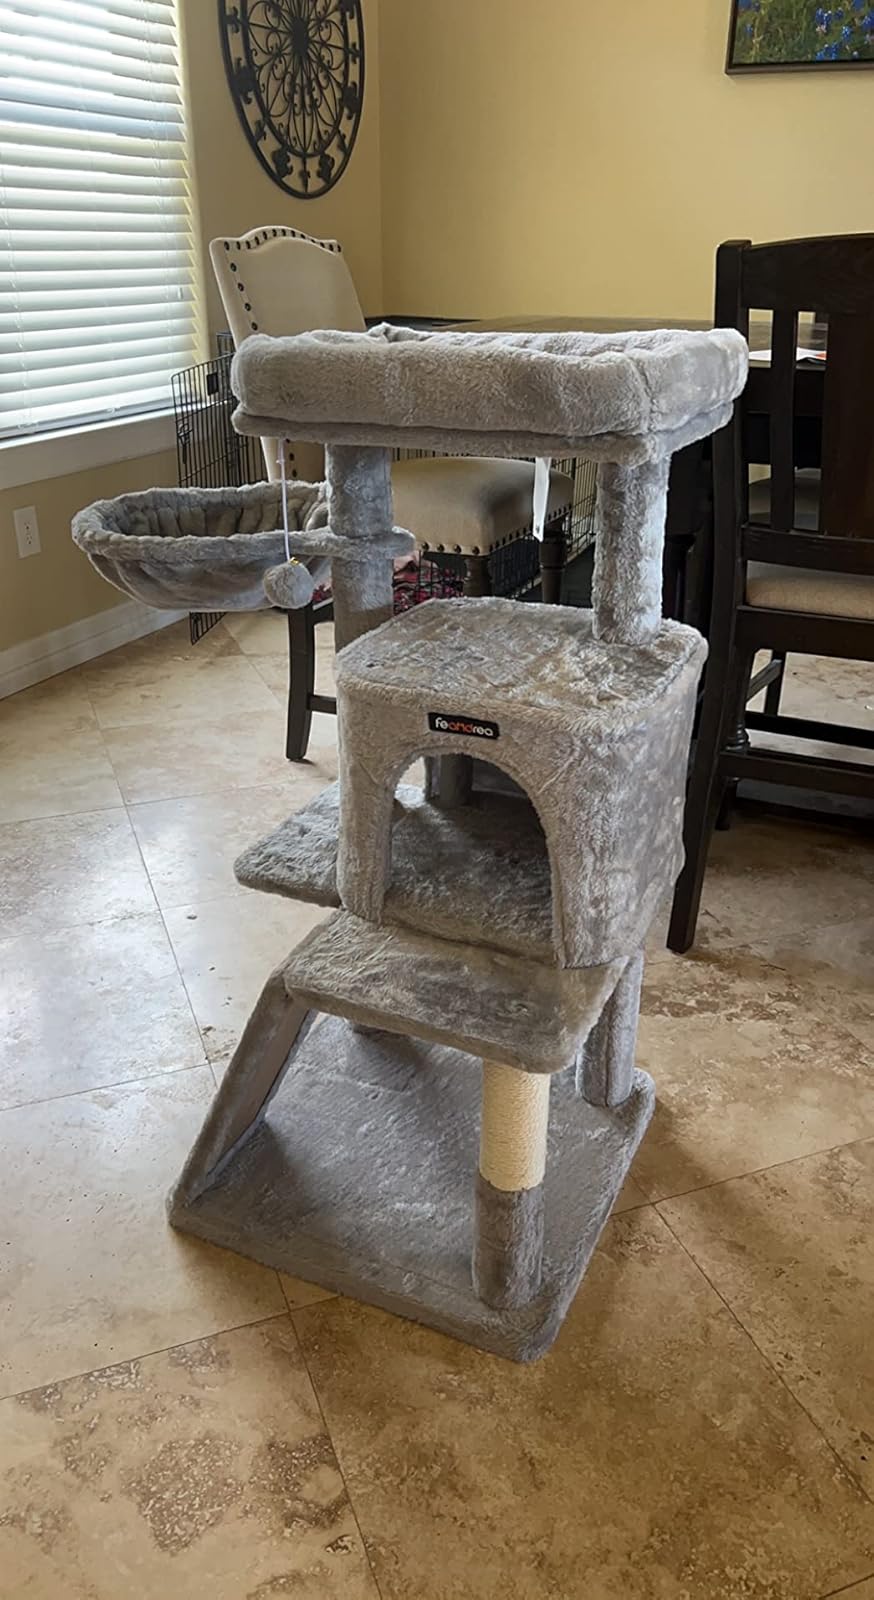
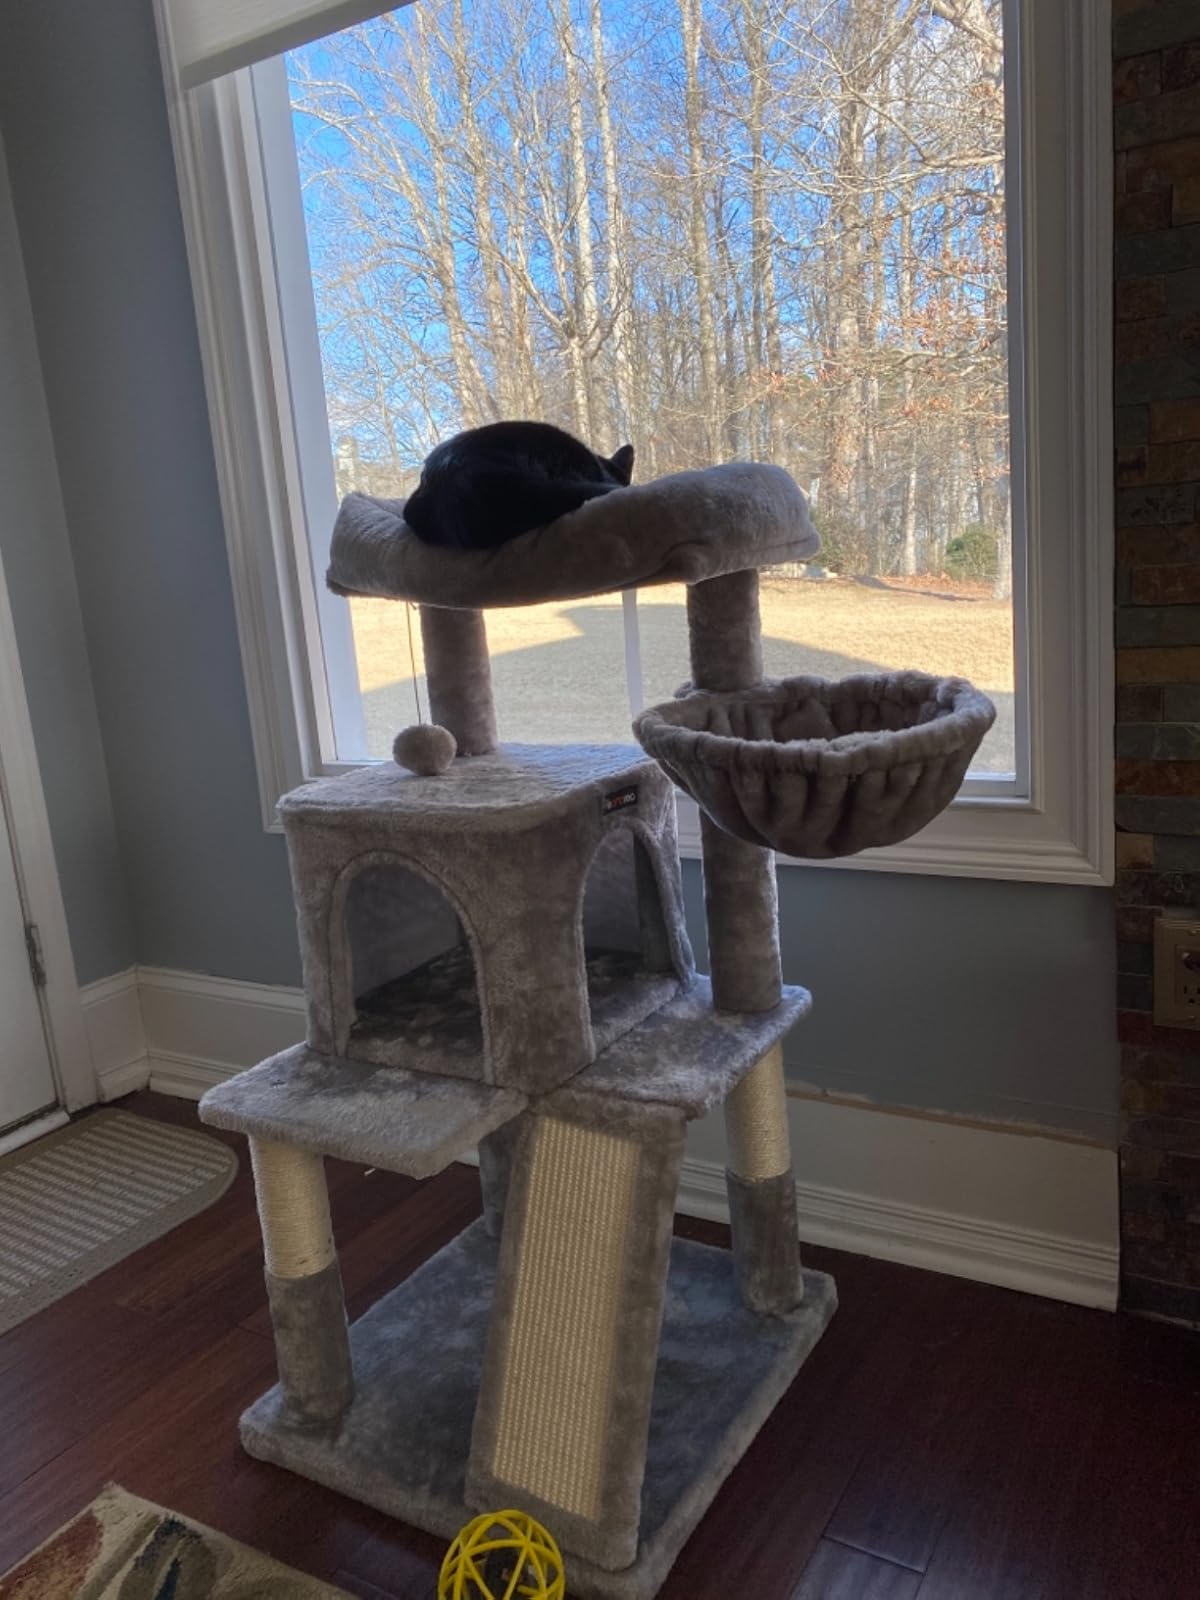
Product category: items_cat tree
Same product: yes